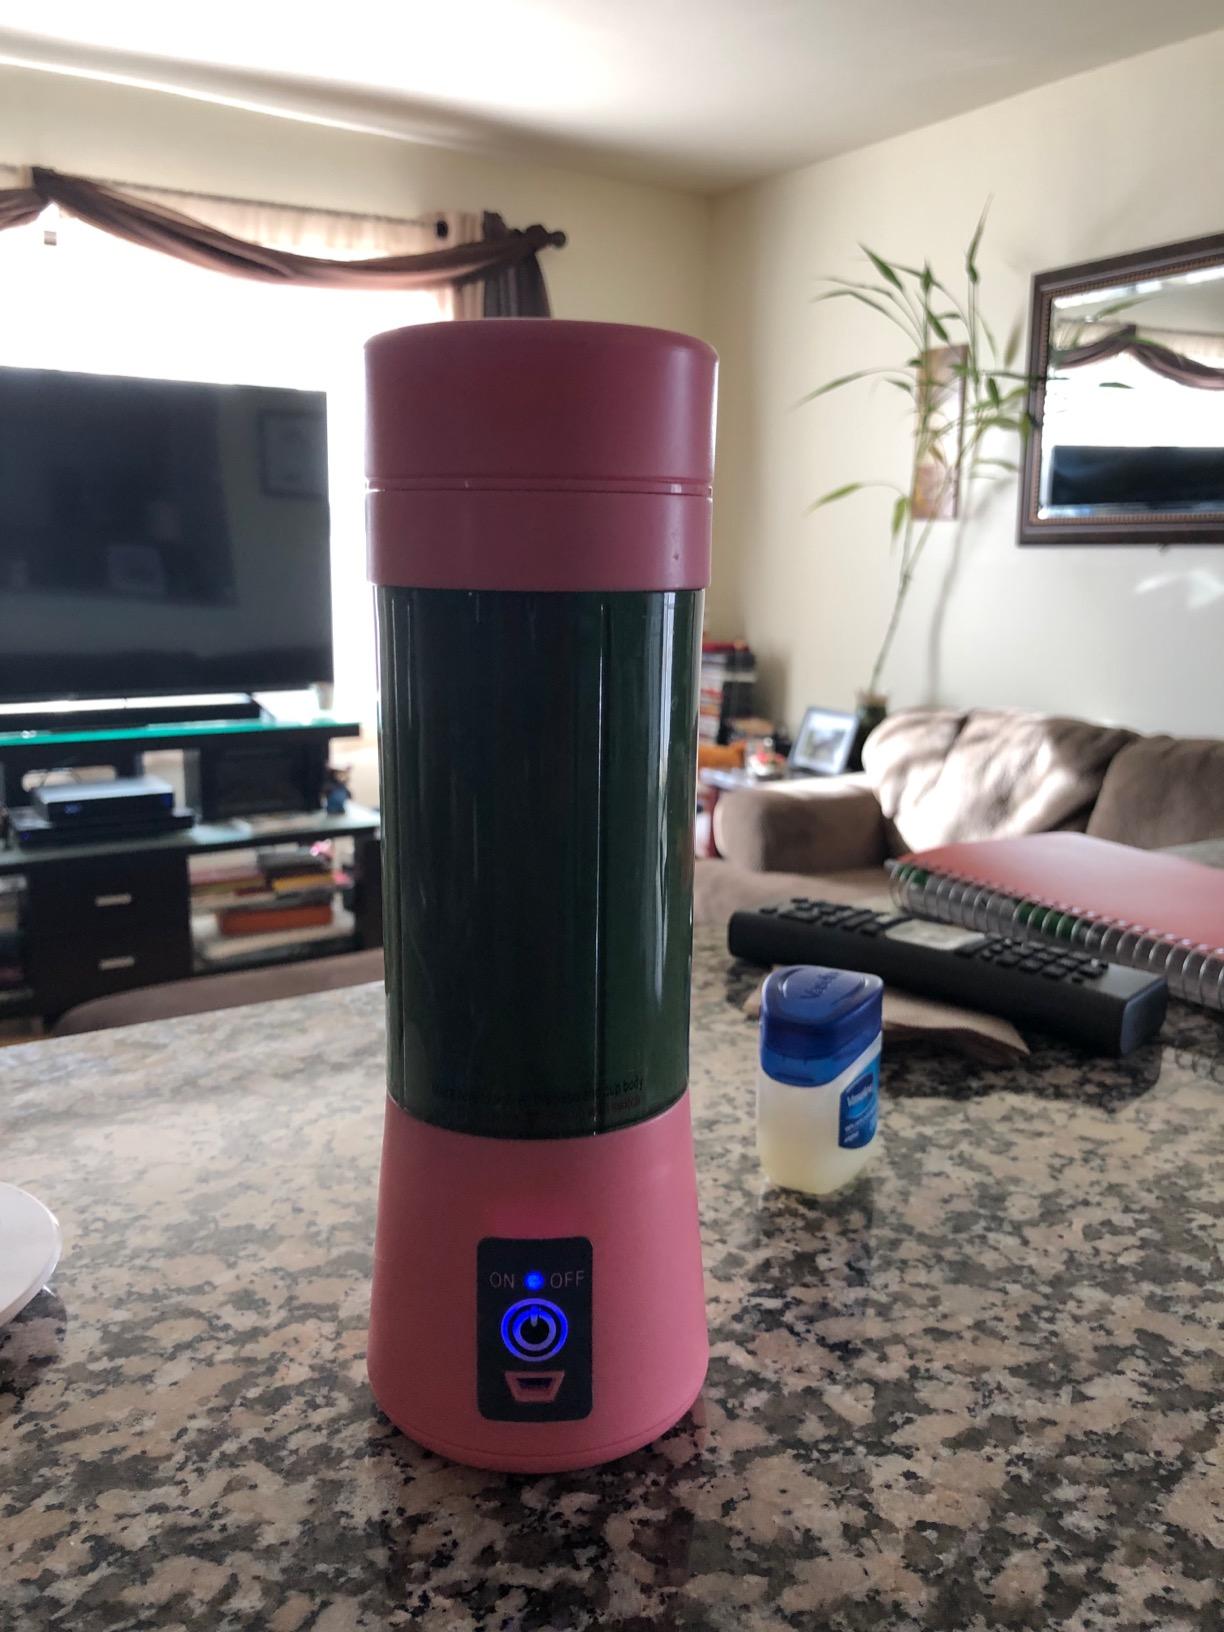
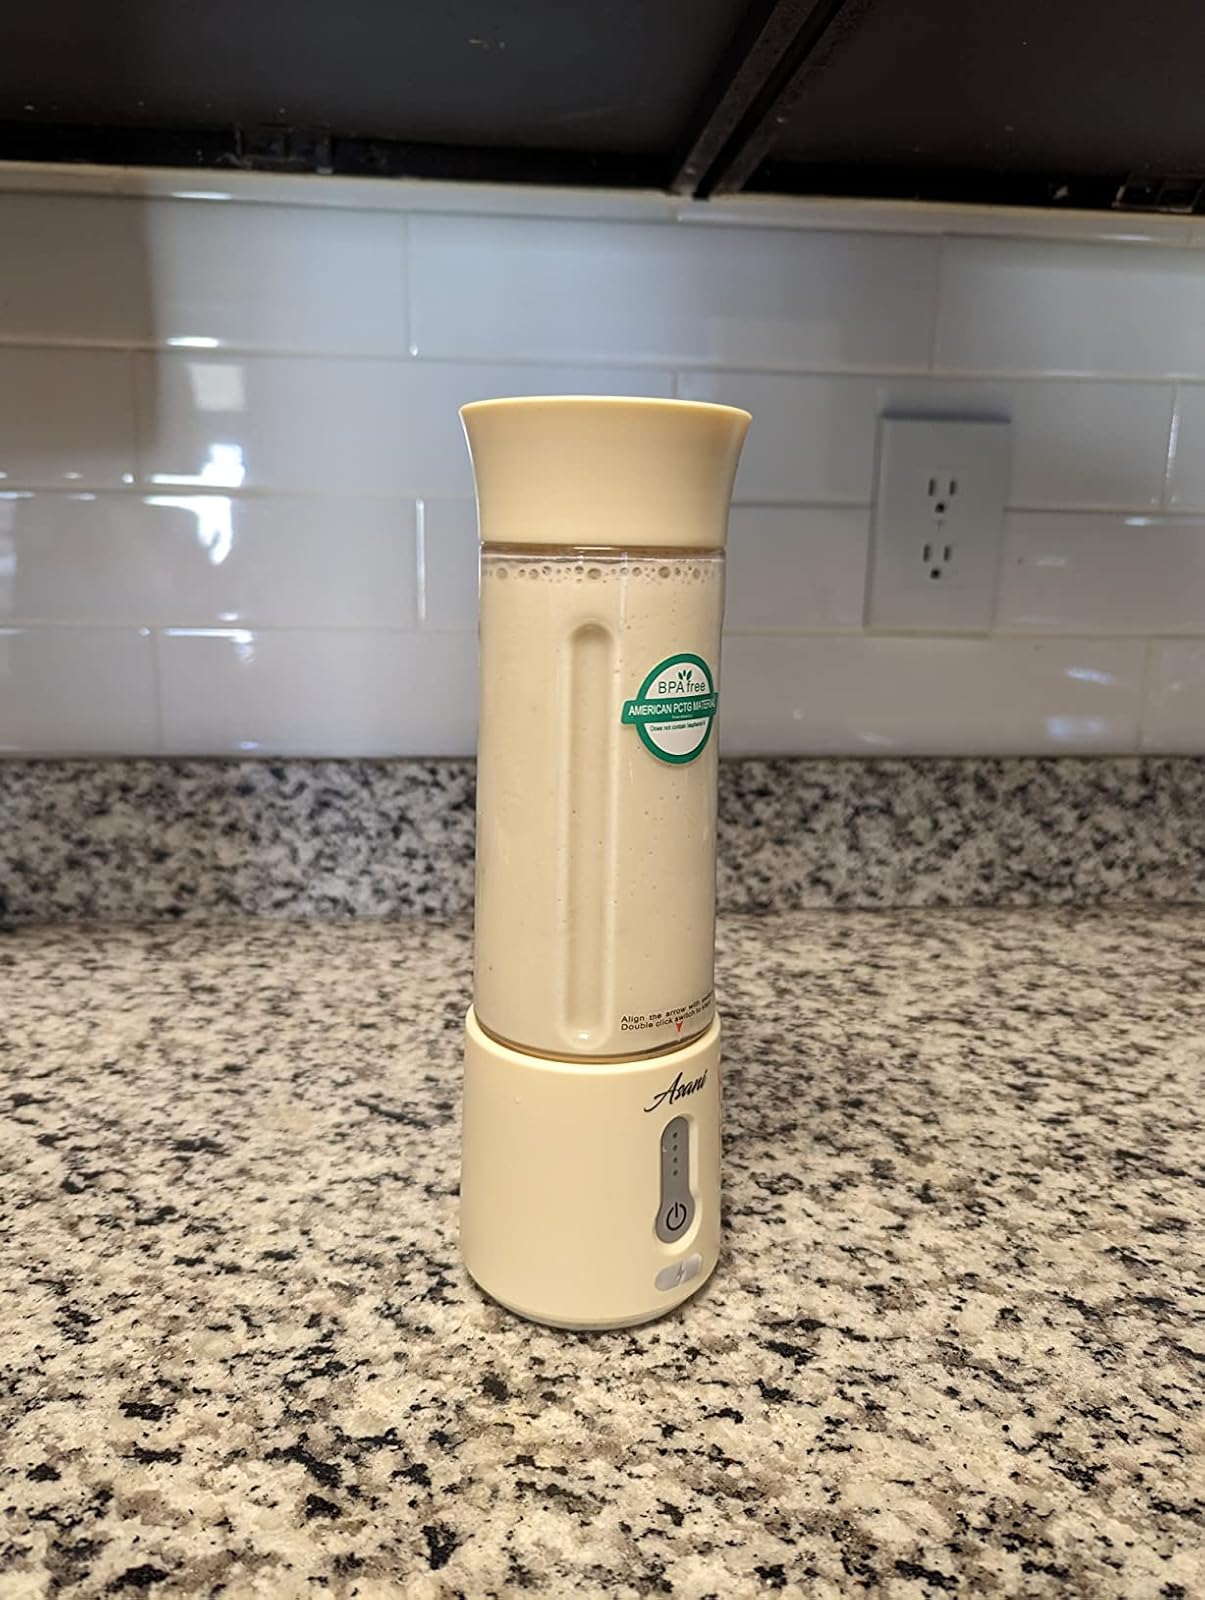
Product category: items_blender
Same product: no